Wetjes-Hor

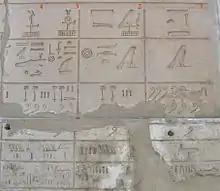
Wetjes-Hor (number 2) from the White Chapel of Senusret I at Karnak.

Wetjes-Hor was the second nome of Upper Egypt. Its major population center, modern Edfu, was called "Behdet" and "Djeba" in antiquity. Its Middle Kingdom cemetery is provides much information on the burial practices of commoners during this period. The Old Kingdom governor, Izi, whose mastaba is found in Edfu's necropolis, was worshiped as a minor deity in later times.